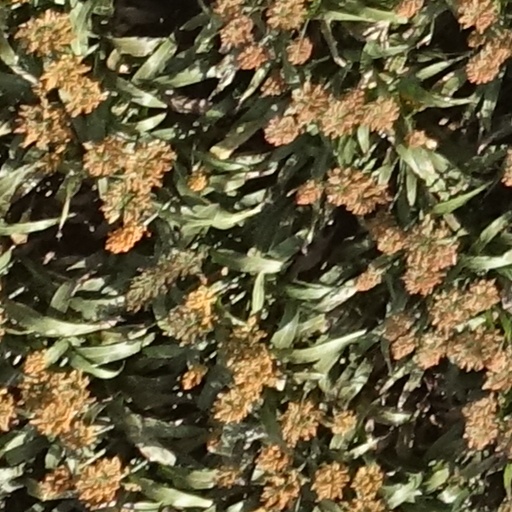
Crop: sorghum